Cathedral of St. John the Evangelist (Cleveland)

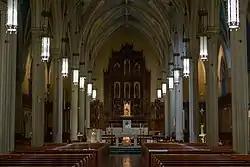
Interior

Large numbers of Catholics started to arrive in the Western Reserve region of Ohio in the 1830s and were served by visiting priests sent north by the Archdiocese of Cincinnati. A small group of Irish settlers established St. Mary's of the Flats in 1826. The congregation met in several locations before beginning construction on its own sanctuary in 1837. When Pope Pius IX established the Diocese of Cleveland in 1847, he named Louis Amadeus Rappe as its first bishop.